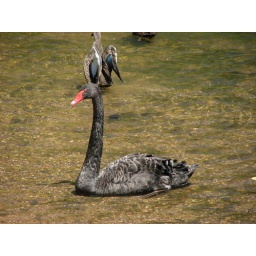
black swan (duck with blue wings open in background)